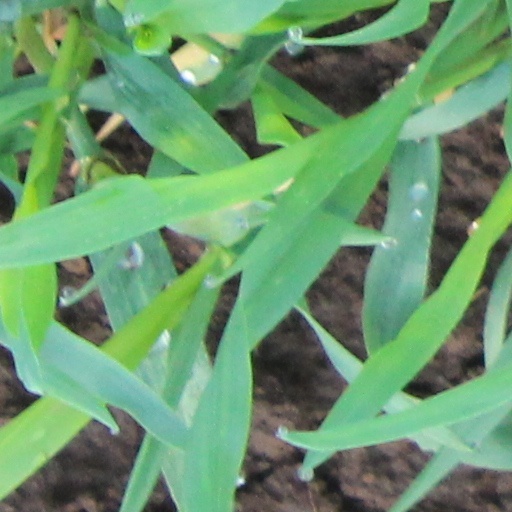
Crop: wheat